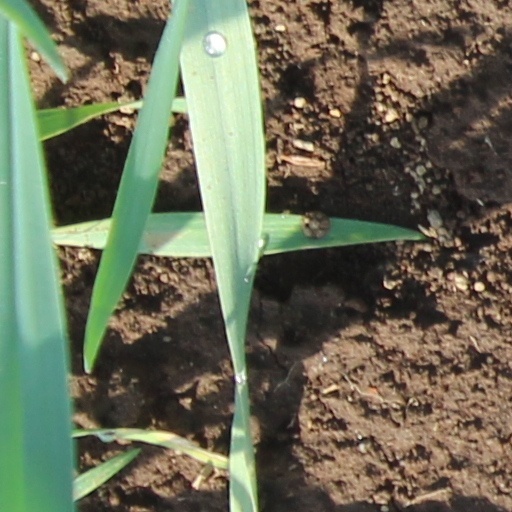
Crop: wheat